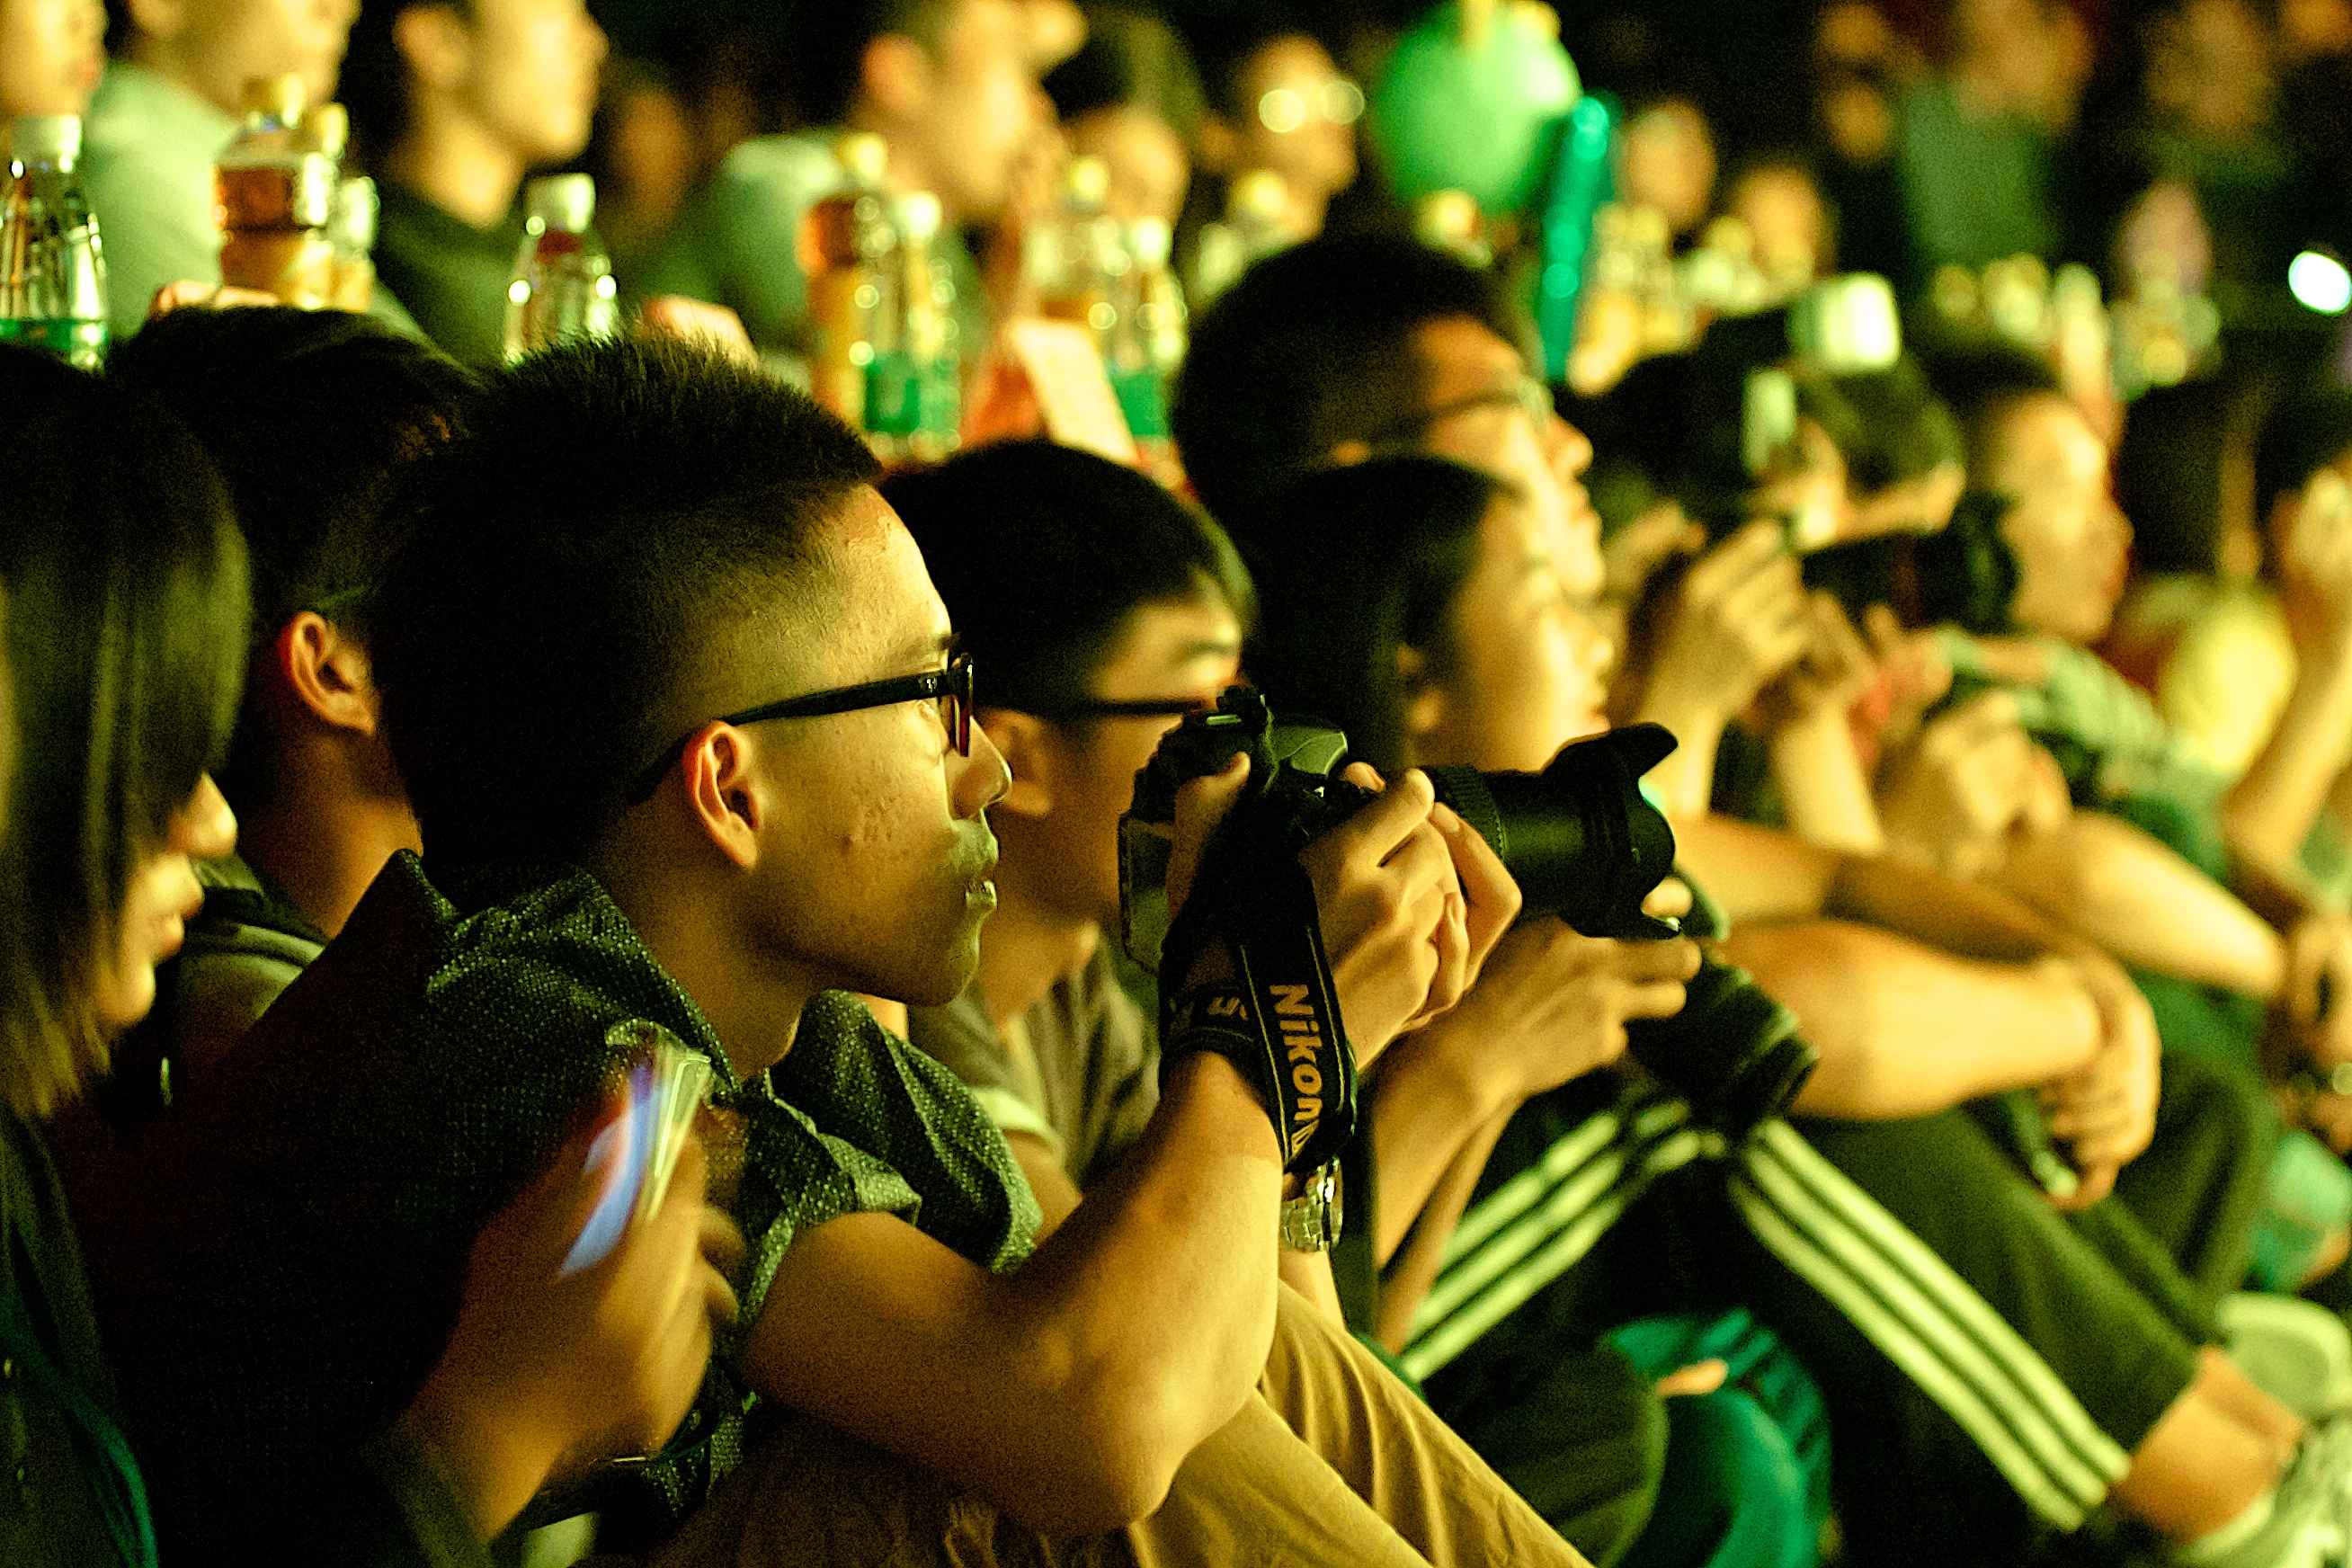
people, night, play, flower, crowd, band, audience, green, color, student, festival, stage, temple, performance, university, singing, collage, china, guangzhou, social group